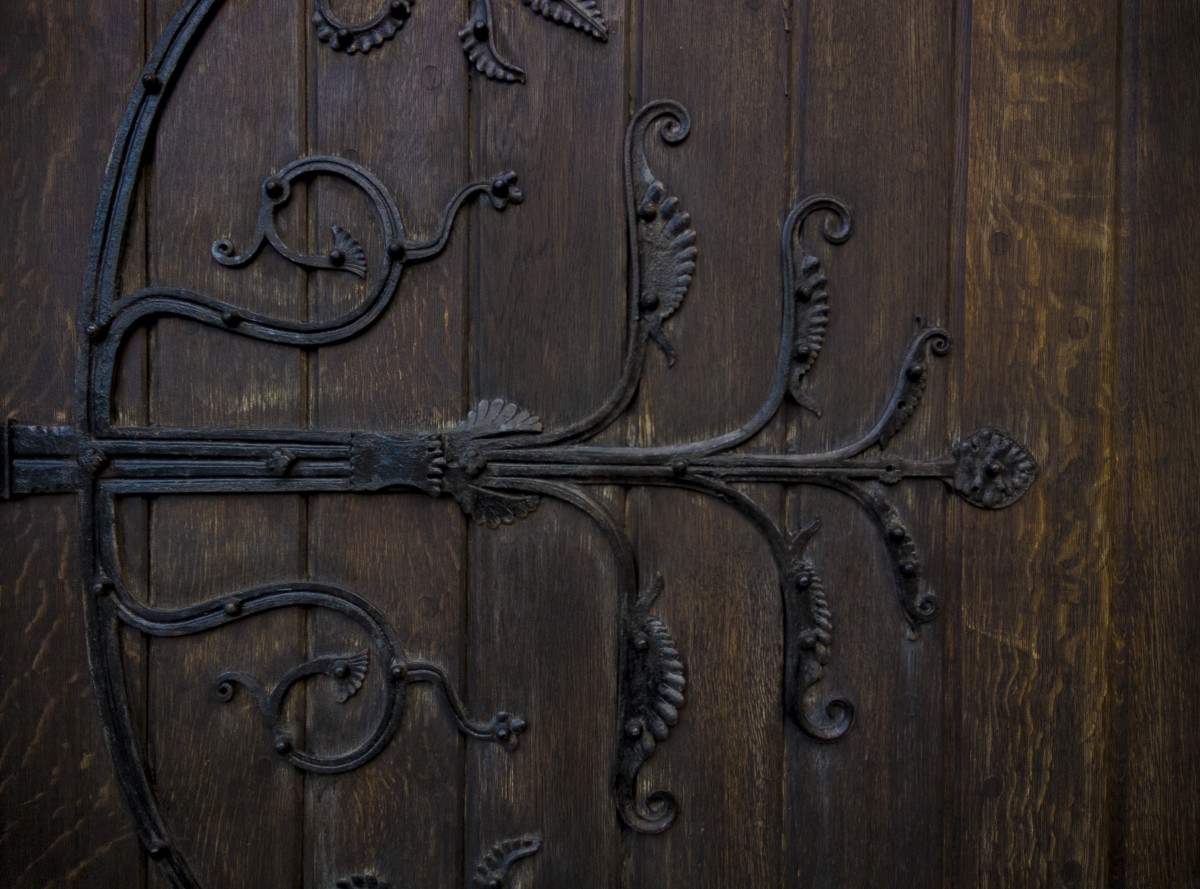
Tags: antique, floor, wall, furniture, door, iron